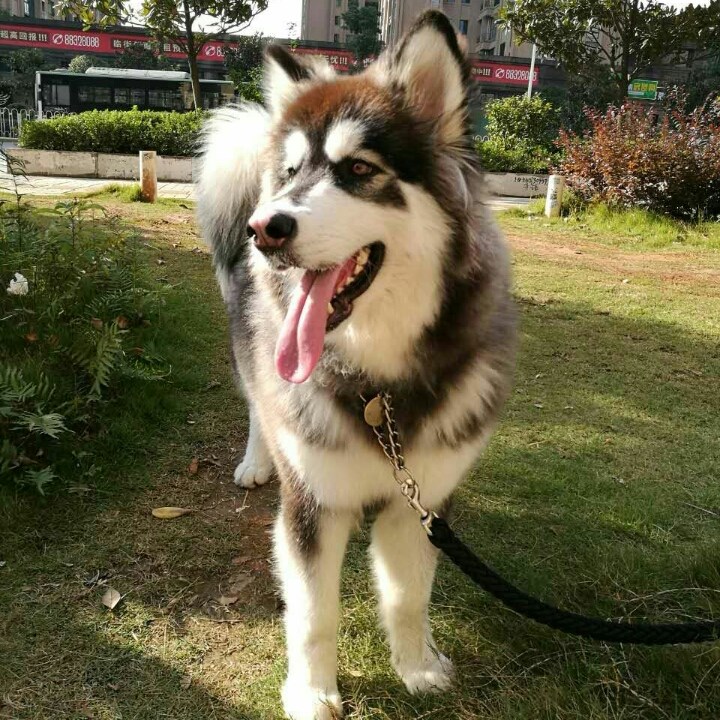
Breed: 1324-n000004-malamute